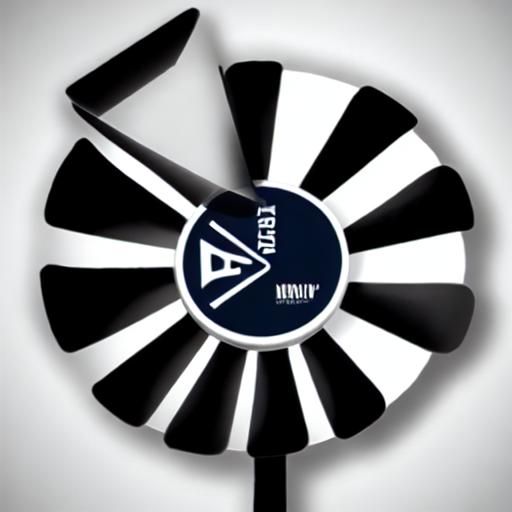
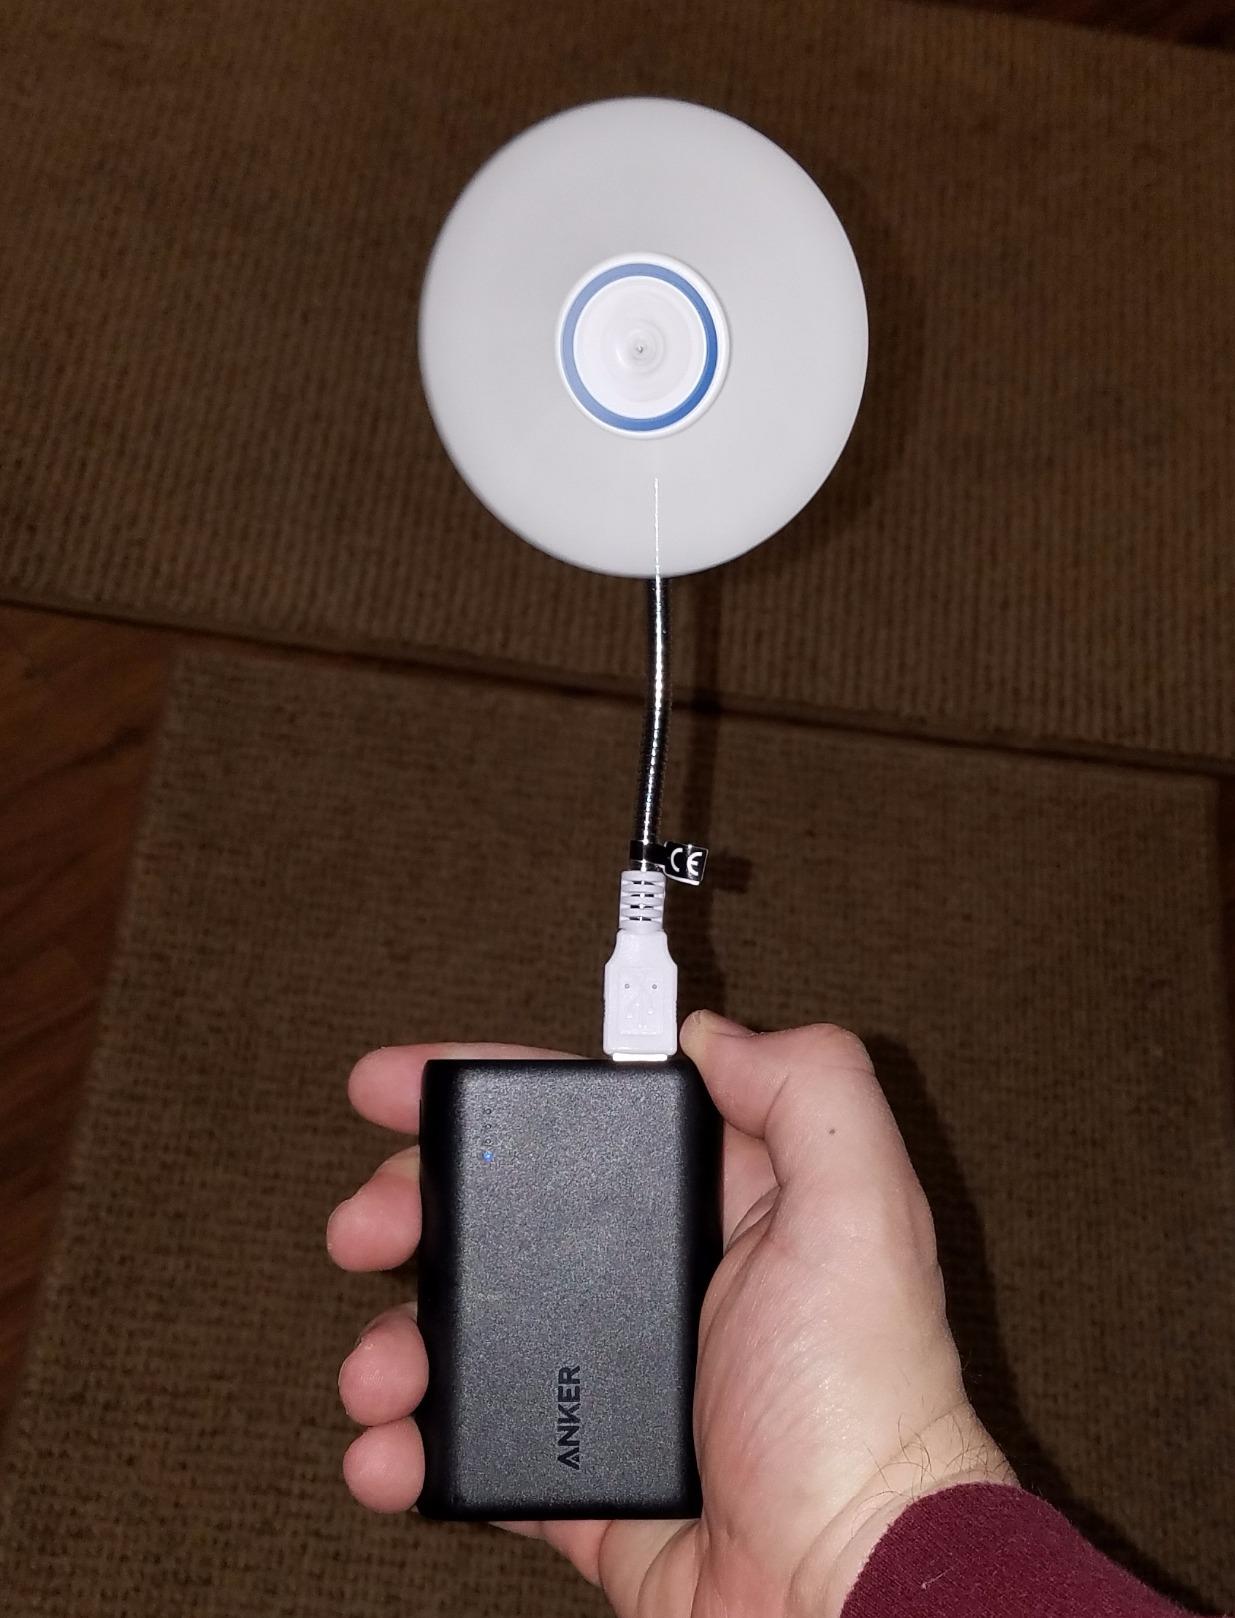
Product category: fan
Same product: no